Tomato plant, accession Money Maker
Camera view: bottom (45 deg); turntable rotation: 150 degrees
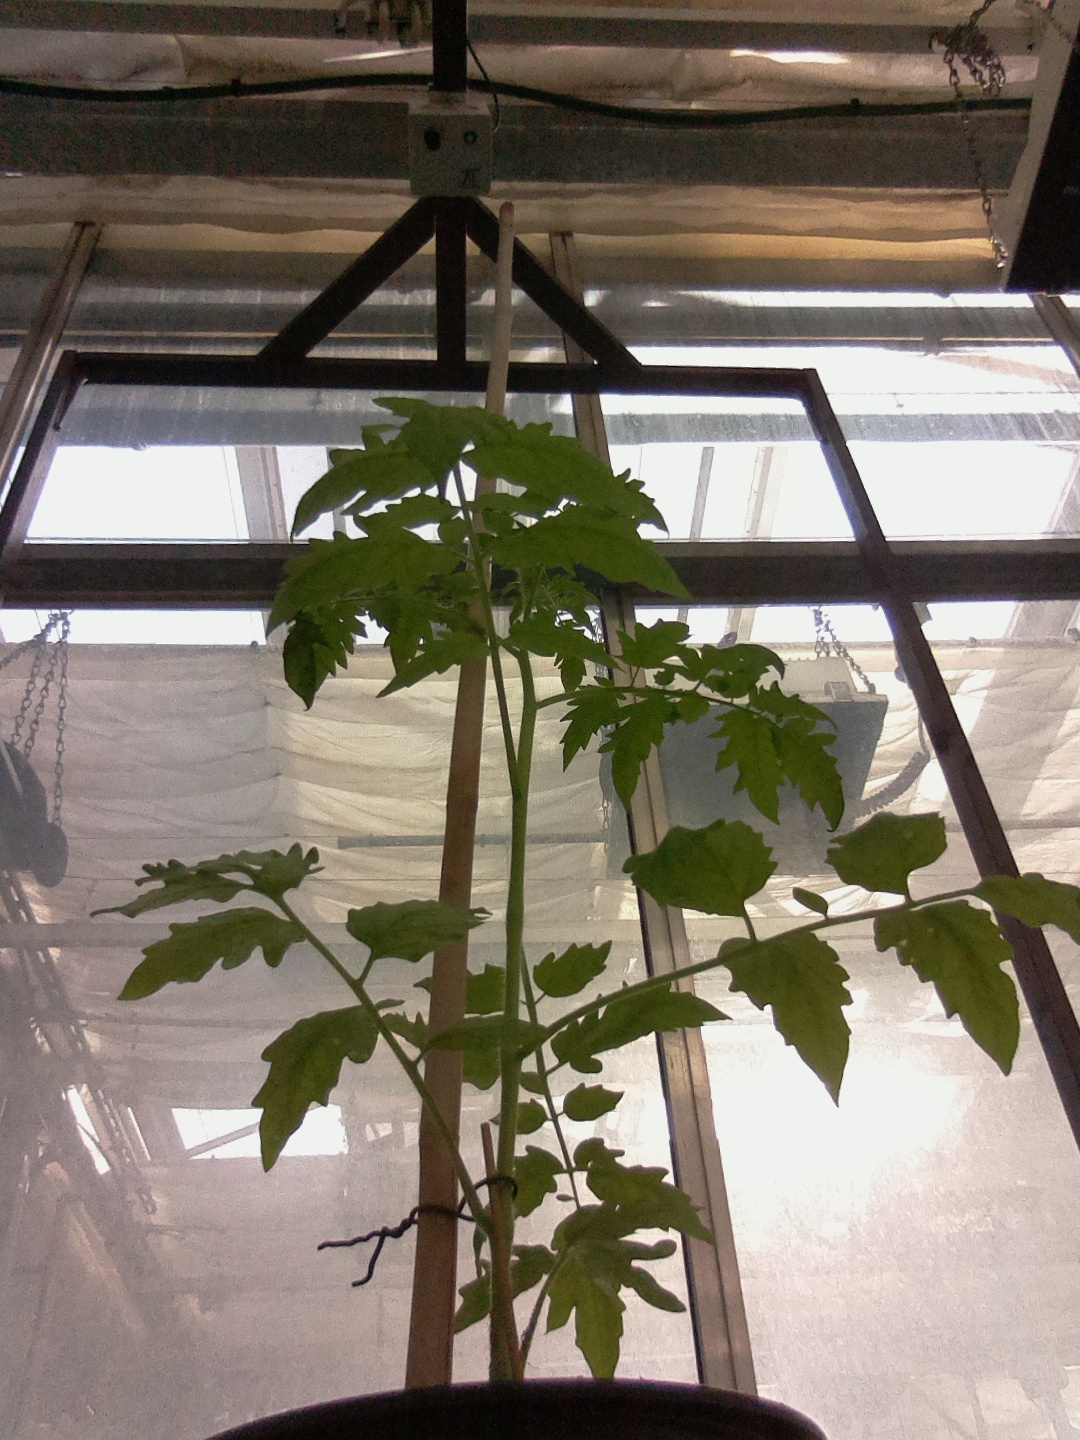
BBCH growth stage 14: 8 of true leaves visible